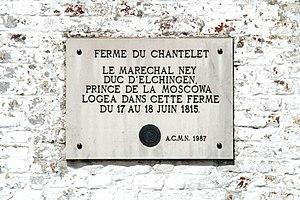
Belgique - Brabant wallon - Genappe - Ferme du Chantelet
La ferme du Chantelet est la ferme dans laquelle le maréchal Ney passa la nuit du 17 au 18 juin 1815 à la veille de la bataille de Waterloo.